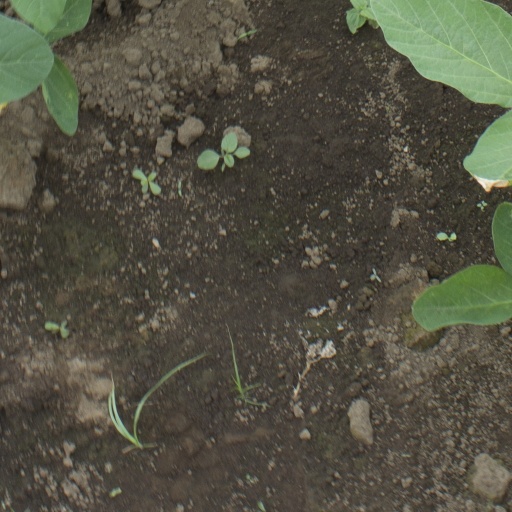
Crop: soybean